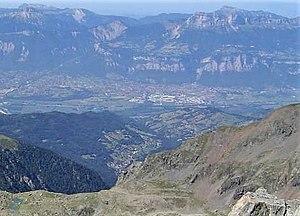
Vue sur la vallée Grenobloise depuis le sommet de la Croix de Belledonne, au fond le massif de Chartreuse 2005. Cevenol2
Saint-Mury-Monteymond est une commune française située dans le département de l'Isère en région Auvergne-Rhône-Alpes.